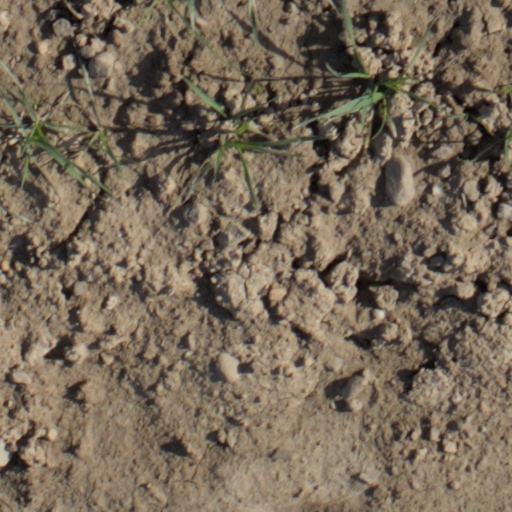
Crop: wheat